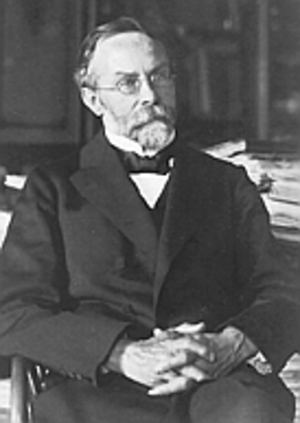
Anton Marty est un linguiste et philosophe suisse.